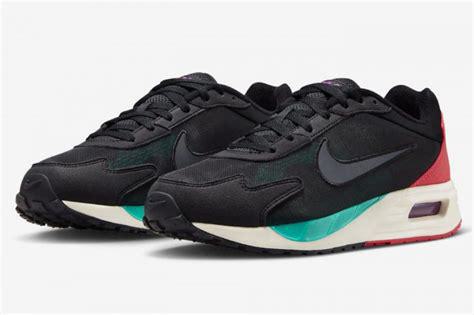
Brand: Nike
Model: Air Max Solo